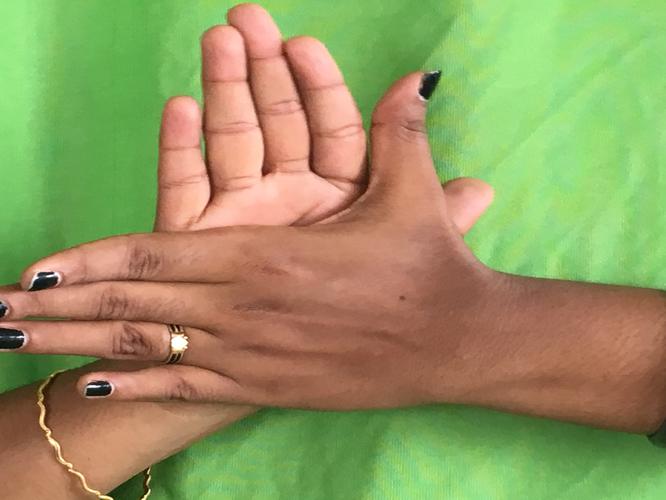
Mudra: Chakra
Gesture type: double_hand